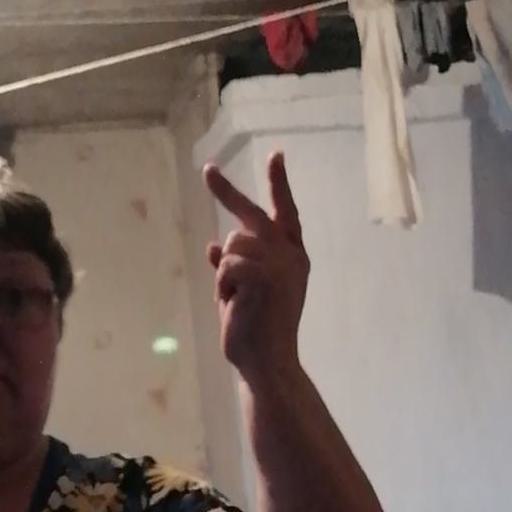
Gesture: peace_inverted